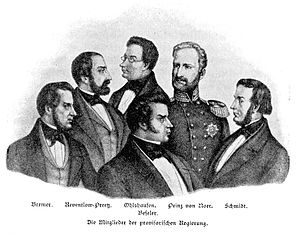
Den provisoriske regering (Slesvig-Holsten)
Den provisoriske regering
Den provisoriske regering blev oprettet som led i den tyske opstand mod Danmark den 24. marts 1848 i Kiel.